David Accam

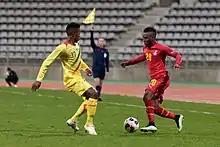
Accam playing for Ghana in 2015

Accam received his first call-up to the Ghana national team for a 2014 World Cup qualification match against Sudan on 24 March 2013, in which he was an unused substitute.